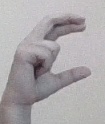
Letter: thal